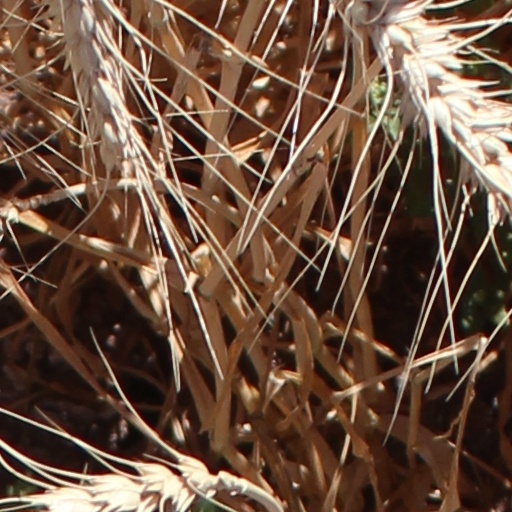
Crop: wheat